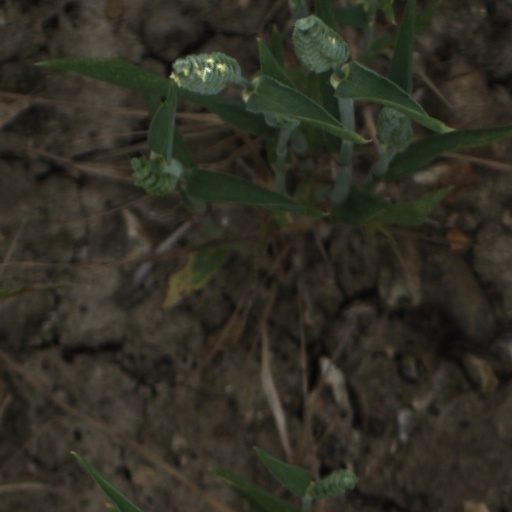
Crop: wheat